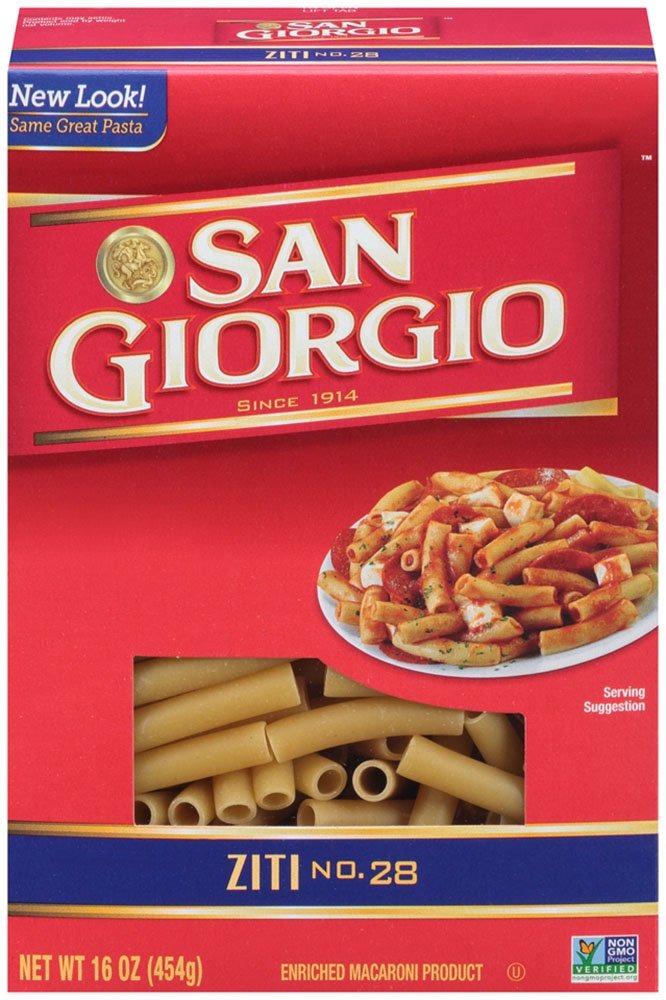
Item Name: San Giorgio Ziti, 16 -Ounce
Bullet Point 1: Cholesterol Free/No Cholesterol
Bullet Point 2: Kosher
Bullet Point 3: Sodium Free/No Sodium
Value: 16.0
Unit: Fl Oz

Price: 3.05